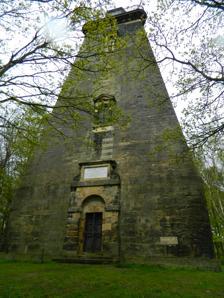
Building: Hoober Stand
Country: United Kingdom
Year built: 1748
Tower in Wentworth, South Yorkshire, England Hoober Stand Hoober Stand in 2015 Type Folly Location Wentworth Coordinates 53°28′55″N 1°23′15″W / 53.48203°N 1.38751°W / 53.48203; -1.38751 OS grid reference SK 40747 98545 Area South Yorkshire Built 1748 Architect Henry Flitcroft Listed Building – Grade II* Official name Hoober Stand Designated 29 April 1952 Reference no. 1132812 Location of Hoober Stand in South Yorkshire Hoober Stand is a 30-metre-high (98 ft) tower and Grade II* listed building on a ridge in Wentworth, South Yorkshire in northern England. It was designed by Henry Flitcroft for the Whig aristocrat Thomas Watson-Wentworth, Earl of Malton (later the 1st Marquess of Rockingham ) to commemorate the quashing of the 1745 Jacobite rebellion . It lies close to his country seat Wentworth Woodhouse . Its site is approximately 157 metres (515 ft) above sea level and from the top there are long-distance views on a clear day. Hoober Stand is one of several follies in and around Wentworth Woodhouse park; the others include Needle's Eye and Keppel's Column . Sidney Oldall Addy , the Sheffield author calls the structure Woburn Stand in his 1888 book, A glossary of words used in the neighbourhood of Sheffield. History Thomas Watson-Wentworth (the Earl of Malton and Lord Lieutenant of the West Riding of Yorkshire ) fought for the British Government against the 1745 Jacobite rising . When the rebellion was crushed, George II elevated the earl to the 1st Marquess of Rockingham (the title Earl of Malton passed to his only surviving son). Watson-Wentworth commissioned architect Henry Flitcroft to design a commemorative monument. The plaque above the doorway Construction lasted from 1746 to 1748, and the structure cost £3,000. The inscription above the doorway reads: "1748 This Pyramidal Building was Erected by his Majestys most Dutyfull Subject THOMAS Marquess of Rockingham Etc. In Grateful Respect to the Preserver of our Religion Laws and Libertys KING GEORGE The Second Who by the blessing of God having Subdued a most Unnatural Rebellion In Britain Anno 1746 Maintains the Ballance of Power and Settles A just and Honourable peace in Europe 1748" Location View north from the top Hoober Stand is situated on a high ridge some 157 metres (515 ft) above sea level in a rural area near Rotherham, and is less than a mile from the village of Wentworth. Vehicular access is along Lea Brook Lane, north of the stand, to a car park next to the monument. Structure The tower, an equilateral triangle with rounded corners in section and about 30 metres tall, is built in ashlar sandstone. Its three walls are perpendicular to the ground for 4.5 metres (15 ft) then taper to a hexagonal cupola surrounded by a triangular viewing platform reached by an internal helical stairway of 150 steps. It is believed that the three walls under the cupola represented England (including Wales), Scotland and Ireland all under one crown.  The exterior is very plain but the interior is more decorative. The stairway is lit by five stairway windows and two cupola windows. The wall with the entrance door faces south. This wall has the second and fifth stairway windows (when ascending). On the north west wall the vast majority of the stonework is original. It has the third stairway window. The stand's lightning conductor runs down this wall. The north east wall has the first and fourth stairway windows. At the top of the tower is the hexagonal cupola with a domed roof.  It is surrounded by a triangular iron-railed viewing platform.  Three of the cupola walls containing the door and windows are parallel to the tower walls. The door leads out onto the viewing platform. The platform is in the form of an equilateral triangle, with edges parallel to the south cupola wall and the windowed (north west and north east) cupola walls.  The platform corners are adjacent to the cupola's three windowless (north, south east and south west) walls.  Each corner has a decorative stone hexagonal-topped pedestal. The inward taper of the upper part of the three walls causes an optical illusion that the stand is falling over. The cupola, although situated over the centre of the building, appears to move from side to side as the tower is approached from different angles. See also Grade II* listed buildings in South Yorkshire Listed buildings in Wentworth, South Yorkshire References